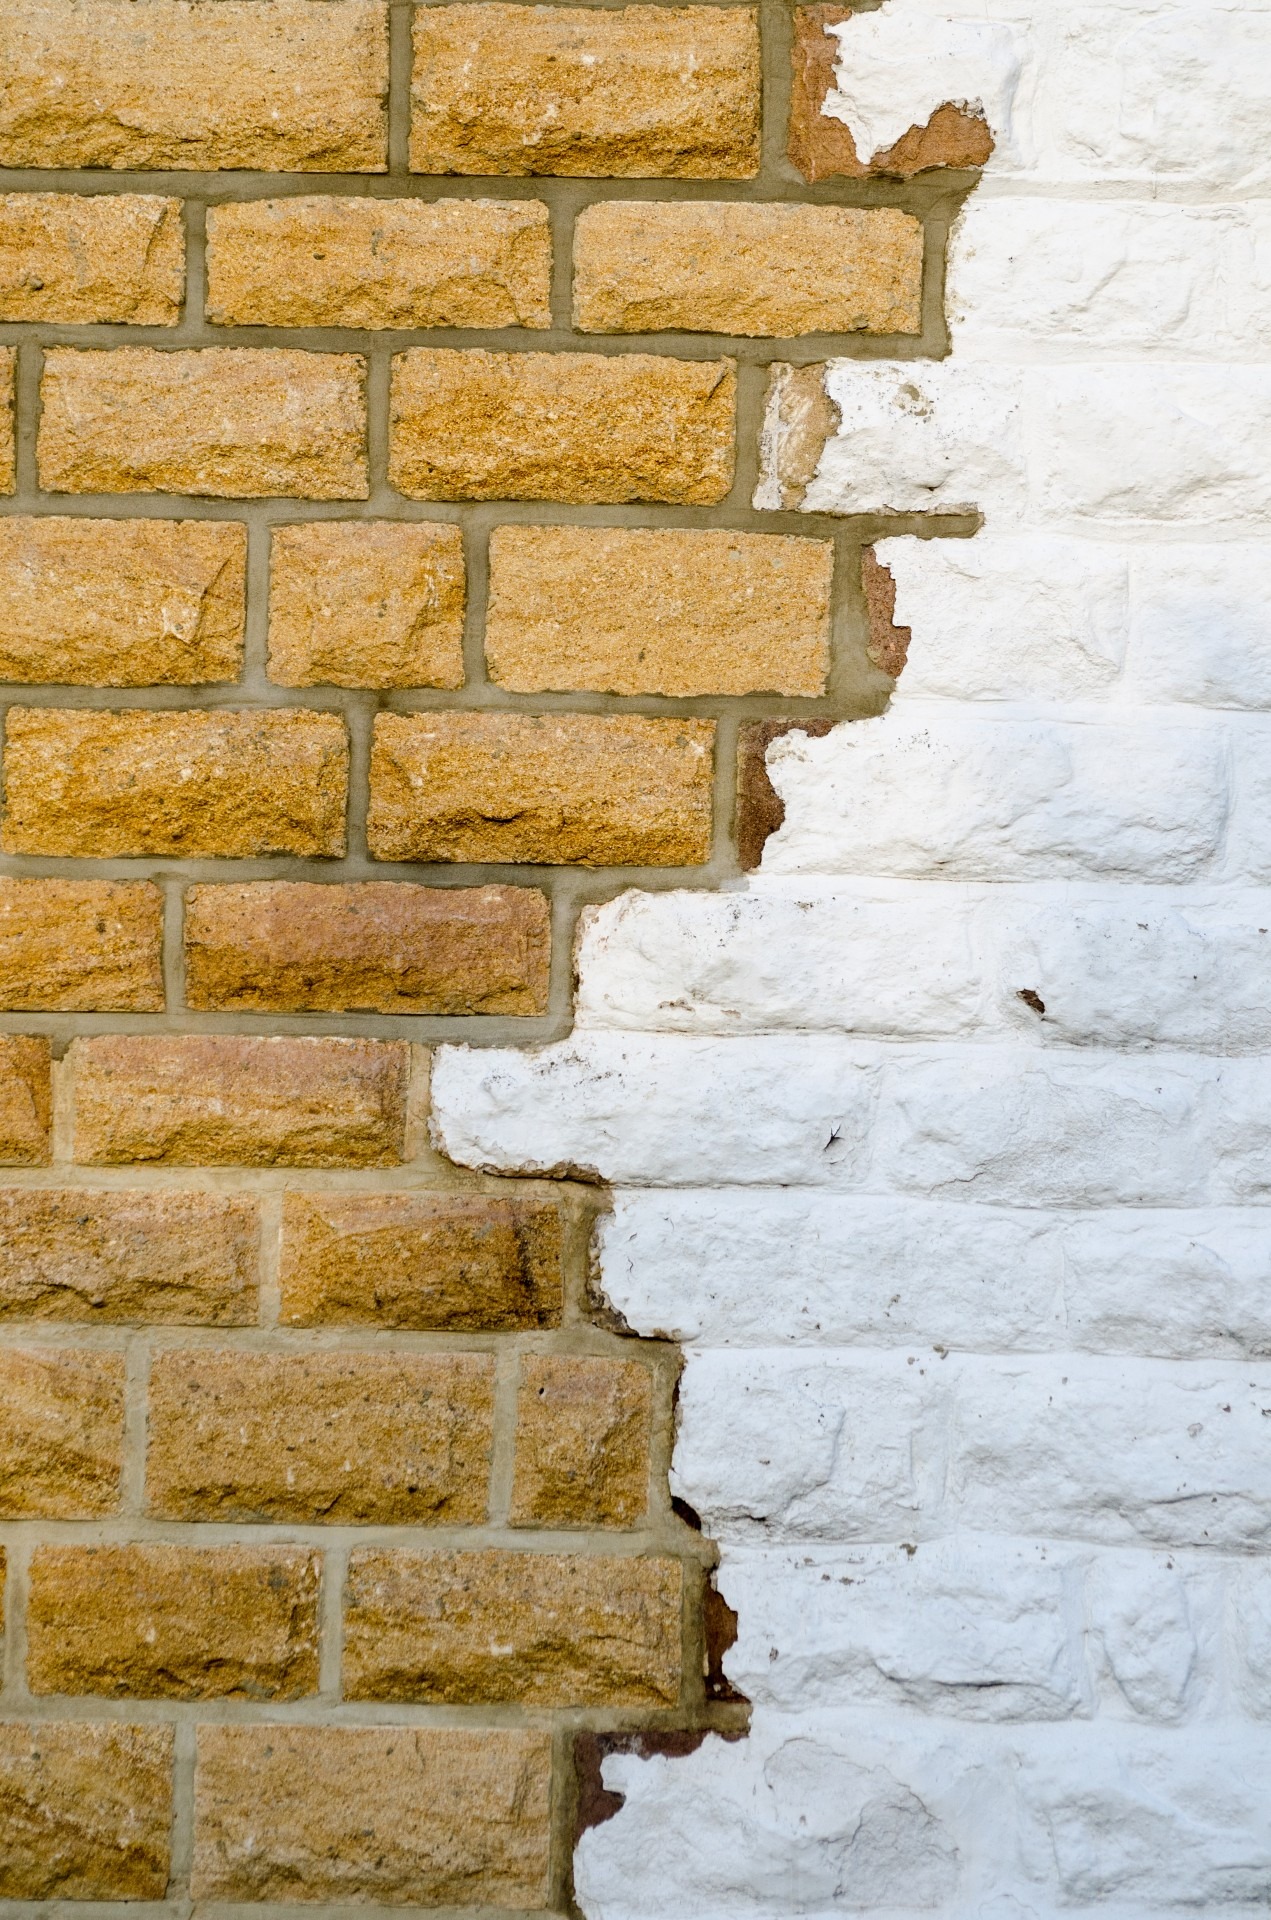
rock, architecture, floor, old, wall, color, facade, stone wall, brick, material, background, wallpaper, brickwork, flooring